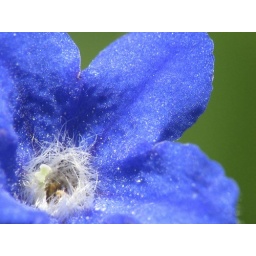
This flower was a weed in the grass at a park and was about 1/2 inch wide from tip to tip.